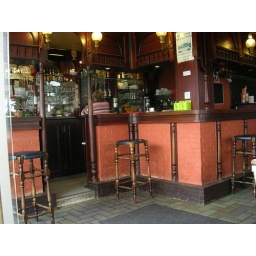
We bought pastries next door and coffee at this bar and had breakfast in Brest, France